Martial law in Poland

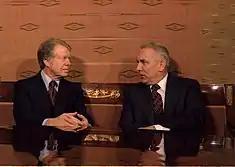
Edward Gierek (right) with President Jimmy Carter (left) during his state visit to Warsaw, 1977. The loans were among the chief topics discussed

As expenditures increased and debts accumulated, foreign creditors refrained from granting Poland loans. Moreover, the 1973, June 1976 protests and 1979 oil crises affected the fragile economy. Due to previous GDP growth, higher income and expanded industries, the demand for certain goods and consumption surged. New factories and state enterprises required imported fuel, materials and a workforce to operate production lines. Soon, the country started exporting locally produced stock designated for the Polish populace, thus resulting in widespread shortages. Because the remaining assets were directed at production, exports and debt repayment, the state also reduced imports to minimize expenses.